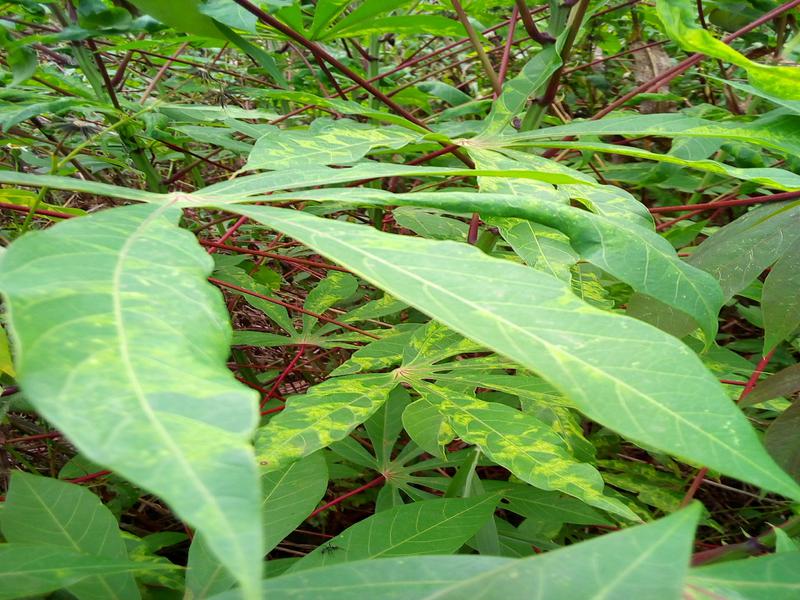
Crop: cassava
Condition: mosaic_disease